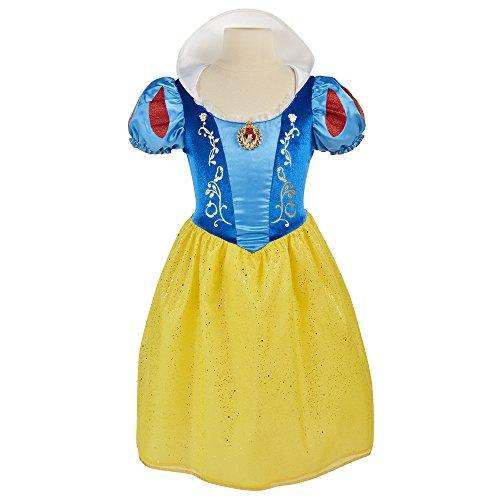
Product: Disney Princess Heart Strong Snow White Dress
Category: Toys & Games | Dress Up & Pretend Play | Costumes
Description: Look just like your favorite Disney Princess.
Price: $16.34
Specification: ProductDimensions:0.2x12x6.5inches|ItemWeight:6.4ounces|ShippingWeight:6.4ounces(Viewshippingratesandpolicies)|DomesticShipping:ItemcanbeshippedwithinU.S.|InternationalShipping:ThisitemcanbeshippedtoselectcountriesoutsideoftheU.S.LearnMore|ASIN:B06XPBYVQZ|Itemmodelnumber:53123|Manufacturerrecommendedage:36months-6years